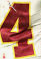
Number: 4